Fortis Green

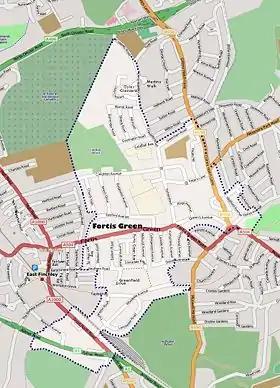
A map showing Fortis Green ward boundaries from 2002 to 2022

Fortis Green is a locality in the extreme northwestern corner of the Borough of Haringey, north London. It is also the name of the road that runs between Muswell Hill and East Finchley which forms part of the A504.